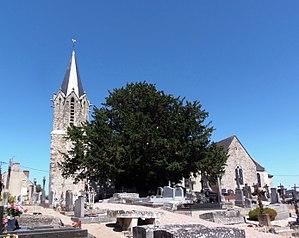
Nécy (Normandie, France). L'église Saint-Brice.
Nécy est une commune française, située dans le département de l'Orne en région Normandie, peuplée de 519 habitants.